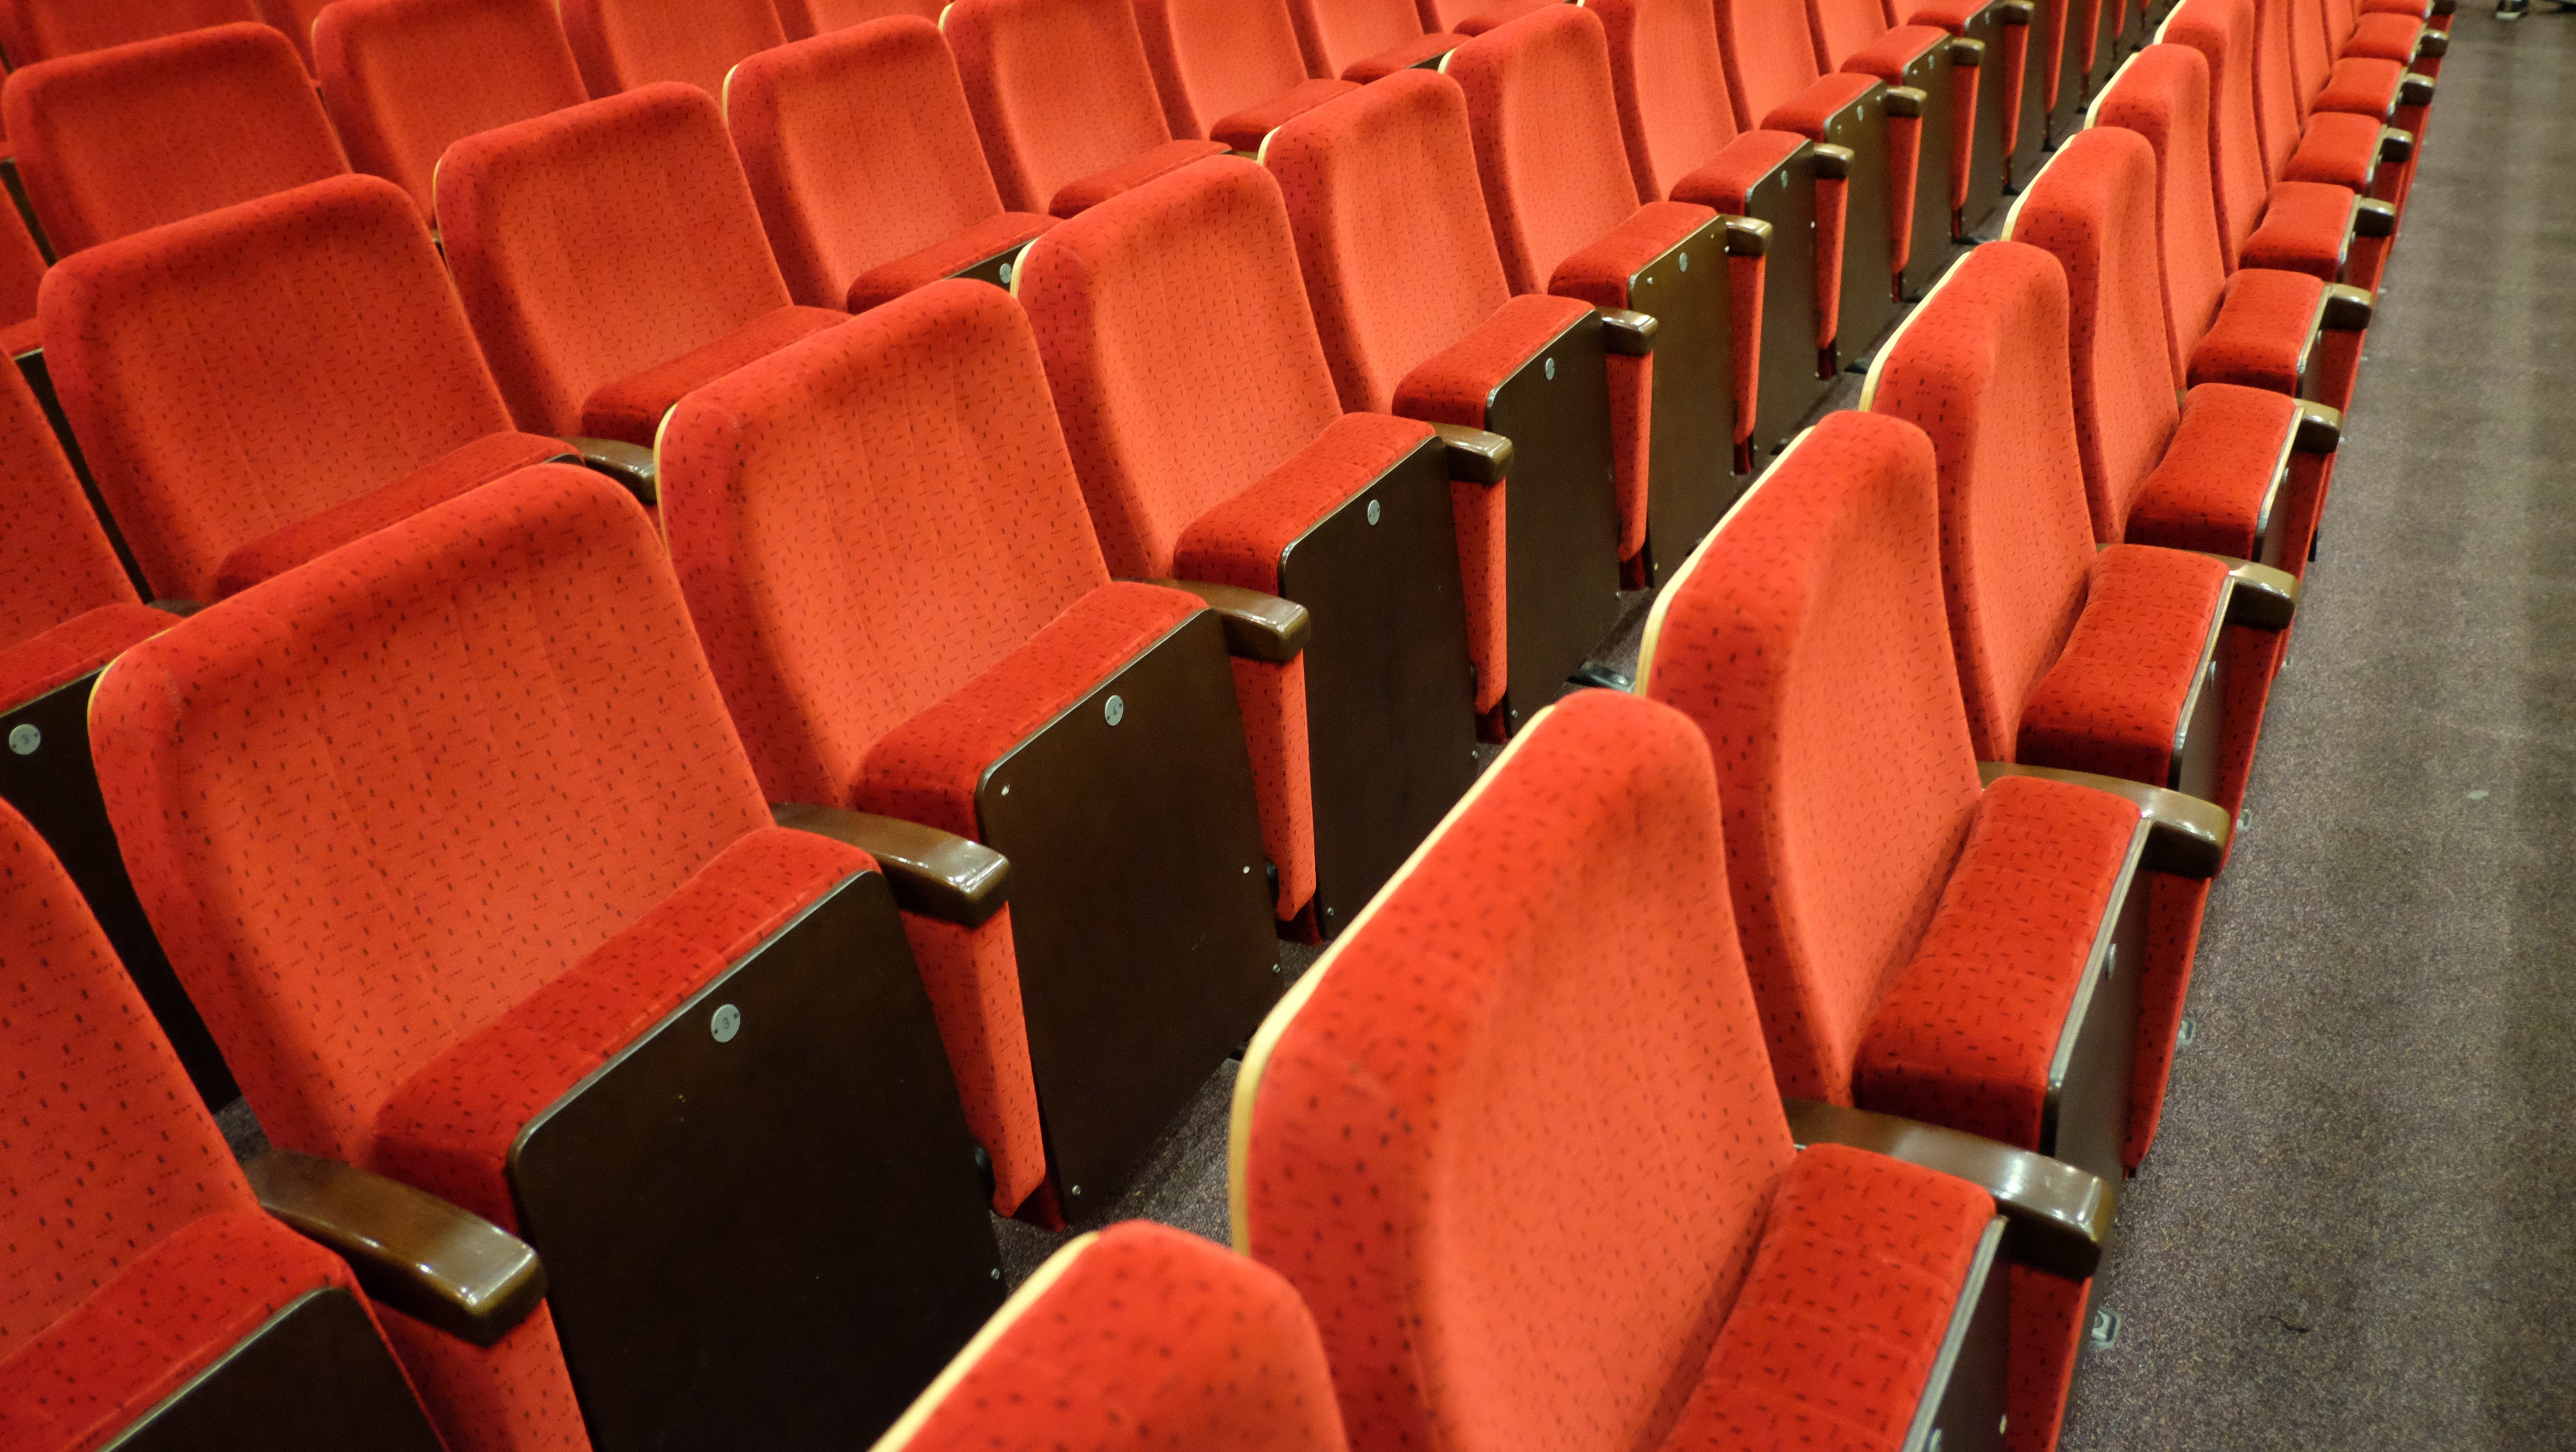
structure, auditorium, seat, audience, red, color, furniture, room, place, theater, seats, government, folding, comfortable, spectacular room, movie theater, sport venue, for sitting